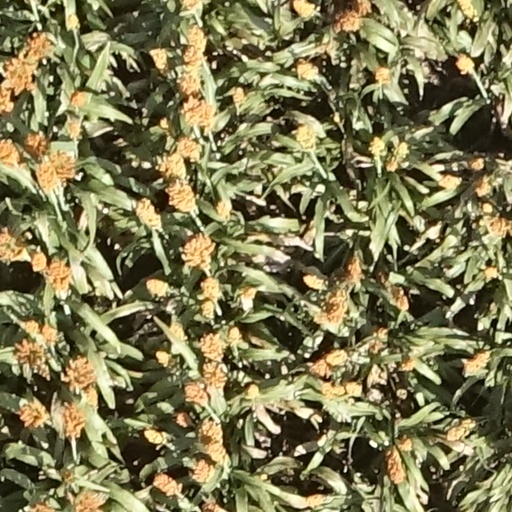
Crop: sorghum